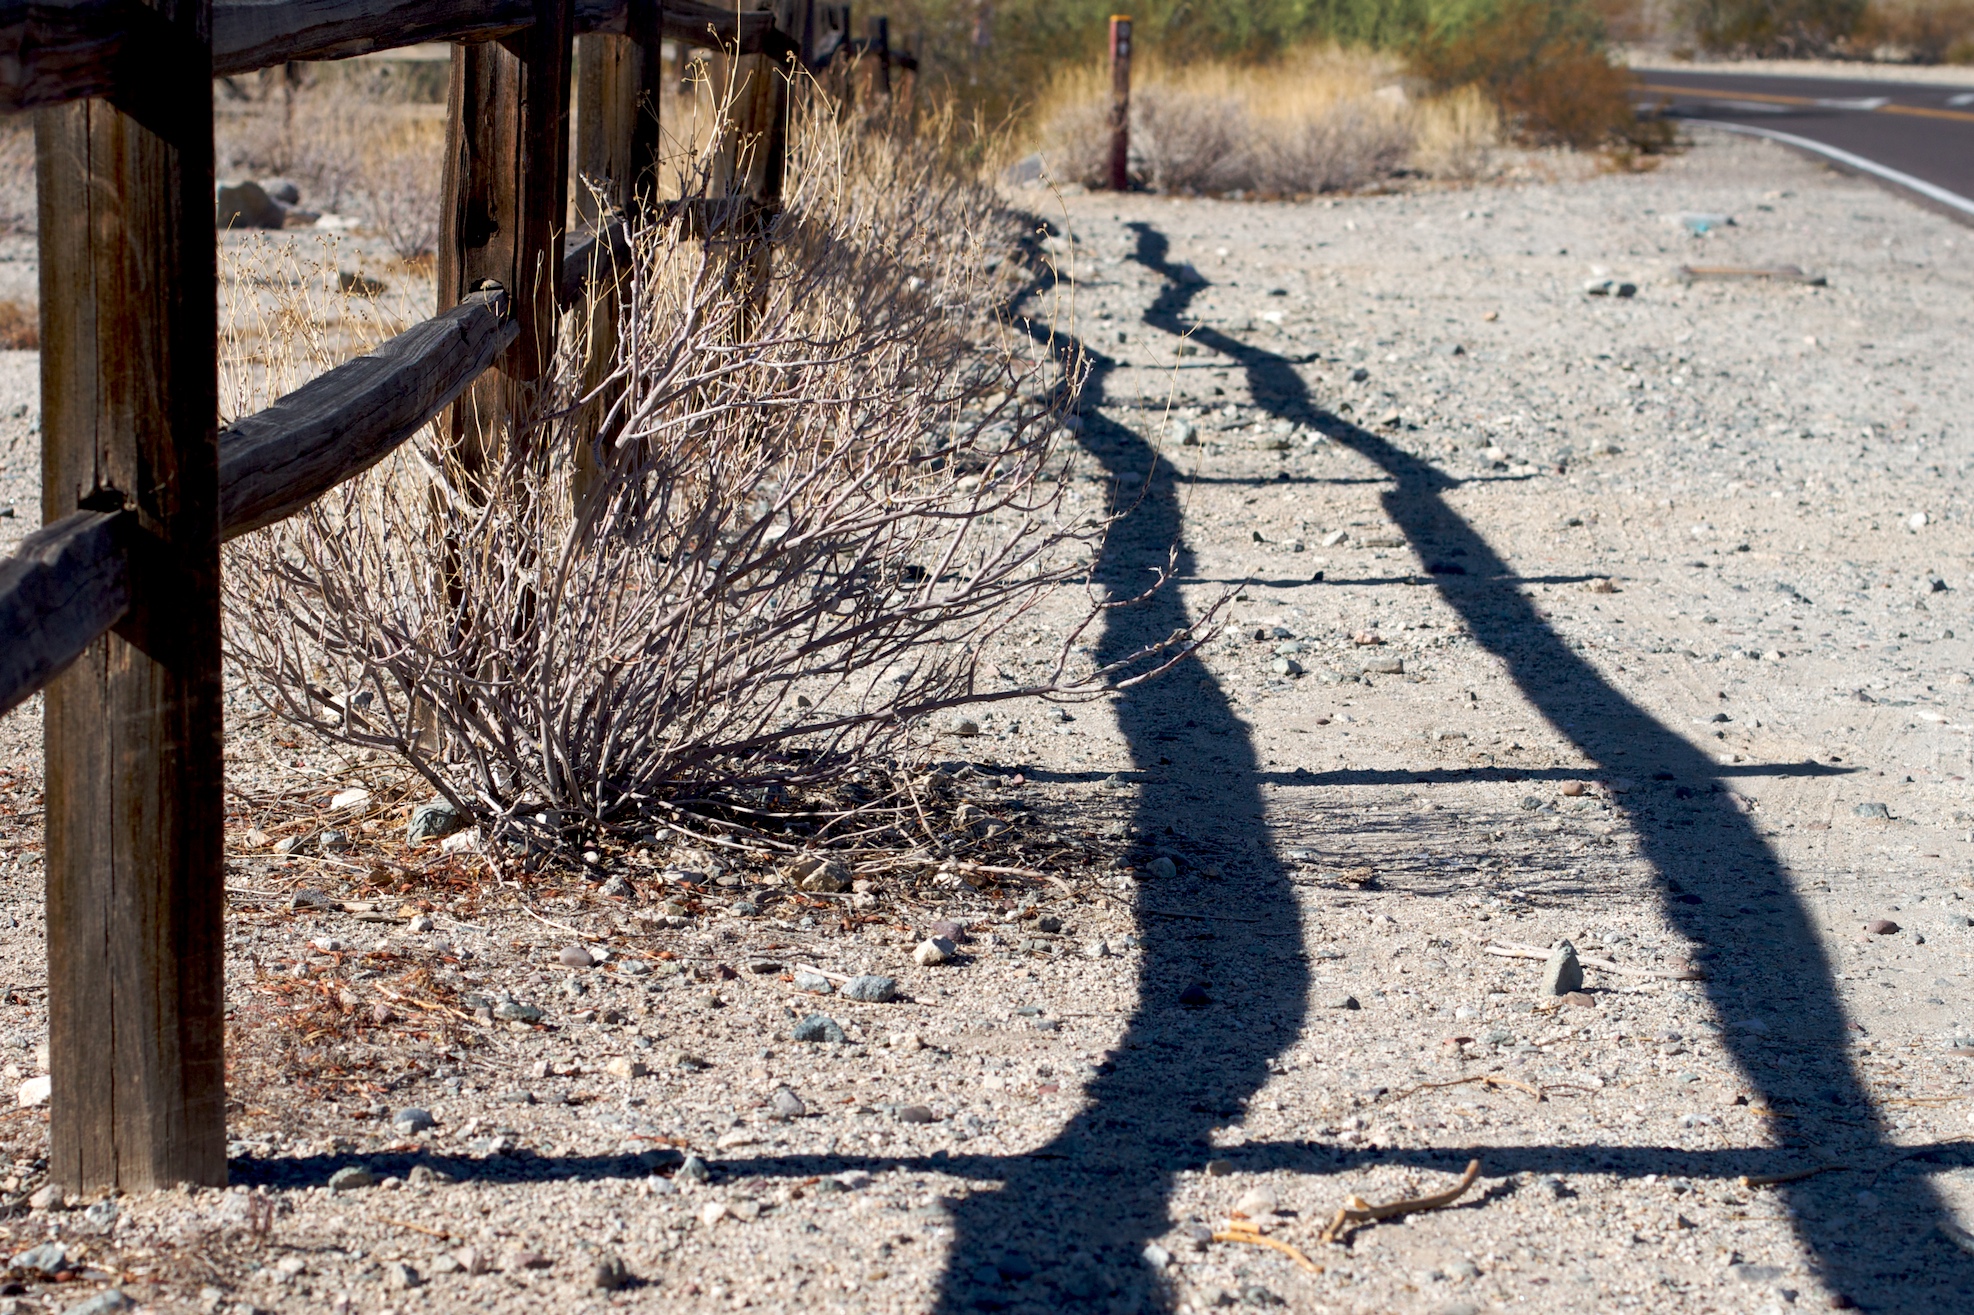
track, road, sidewalk, wall, asphalt, soil, lane, road surface